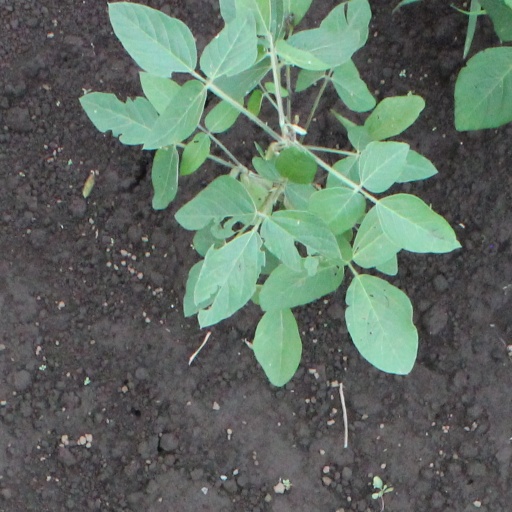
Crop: soybean